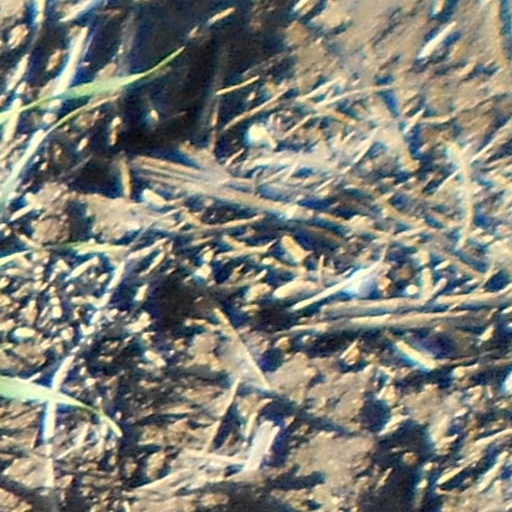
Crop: wheat